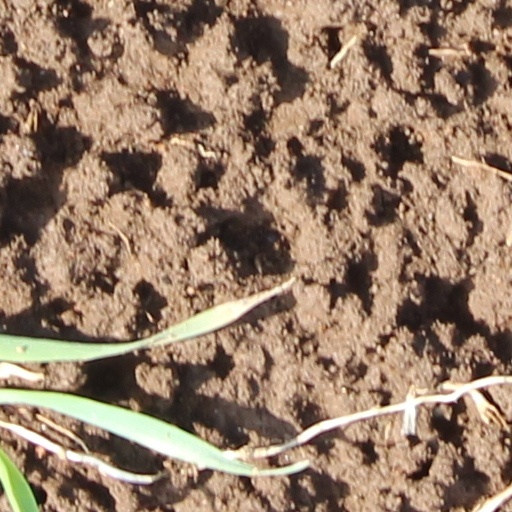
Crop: wheat